Quartet for the End of Time (novel)

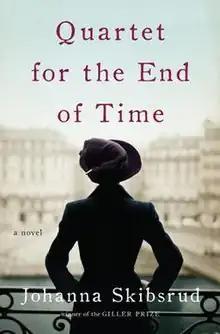
The first edition cover

Quartet for the End of Time is a 2014 novel by Giller Prize–winning author Johanna Skibsrud. The novel takes its name and structure from "Quatuor pour la fin du temps", a piece of chamber music by the French composer Olivier Messiaen.